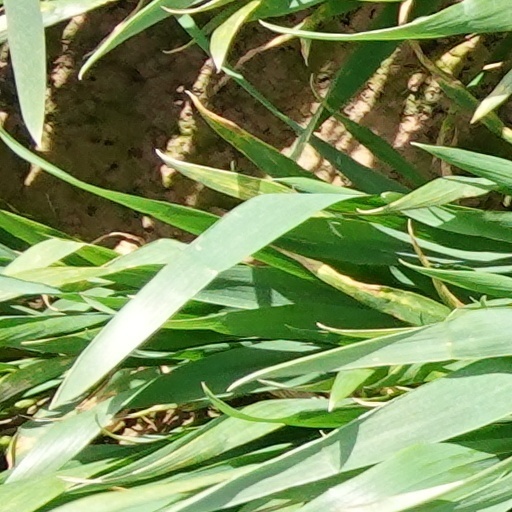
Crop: wheat